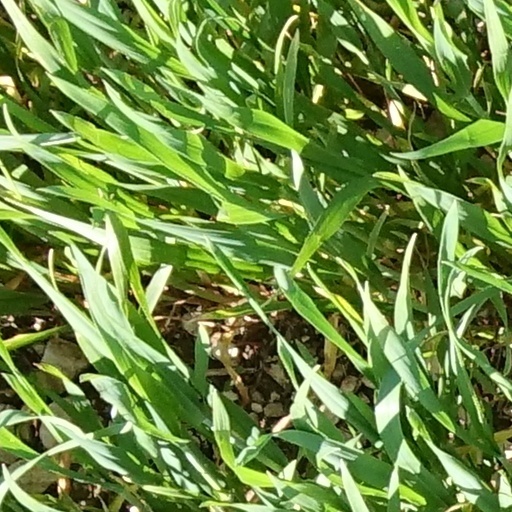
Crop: wheat